Ho Chi Minh City University of Science

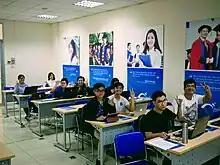
Wikipedia Workshop with ITEC students at the Ho Chi Minh University of Science, District 5 campus.

The Honor Program at Vietnam National University, Ho Chi Minh City, aims to train students to be well-versed in the fields of research and advanced technologies. Students in this program must complete a thesis for graduation.